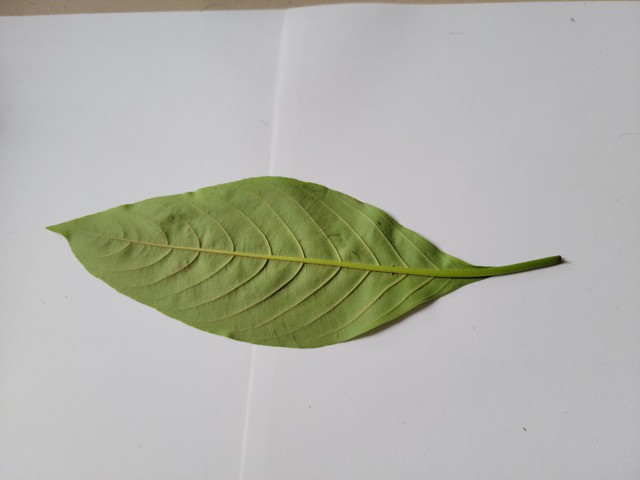
Plant: basok